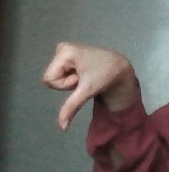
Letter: waw